Central Rada

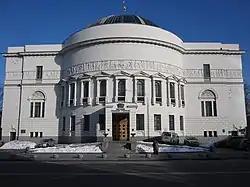
The Ukrainian Club Building, now the Pedagogical Museum, a meeting place of the Little Council

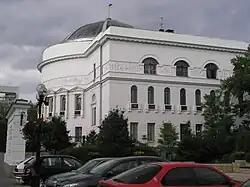
A side view

On the Ukrainian Central Council proclaimed at the second All-Ukrainian military congress its First Universal "To the Ukrainian Nation in Ukraine and beyond its existence". It was a respond of the Ukrainian Central Council to Russian Provisional Government on its negative stance towards the Ukrainian autonomy. According with the First Universal, "without separating from the whole Russia... Ukrainian people must themself manage their lives", laws have to be adopted by the Ukrainian National Assembly. The author of the First Universal was Volodymyr Vynnychenko. Following proclamation of the autonomy, on there was created the General Secretariat.